Shawn Weller

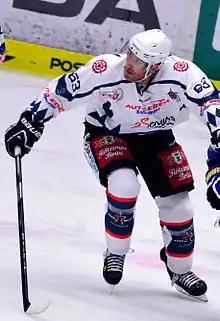
Weller with Starbulls Rosenheim in 2013

Shawn Weller (born July 8, 1986) is an American professional ice hockey forward who most recently played for the Adirondack Thunder of the ECHL. He attended Clarkson University and graduated from South Glens Falls. Weller was drafted in the third round, 77th overall by the Ottawa Senators in the 2004 NHL Entry Draft